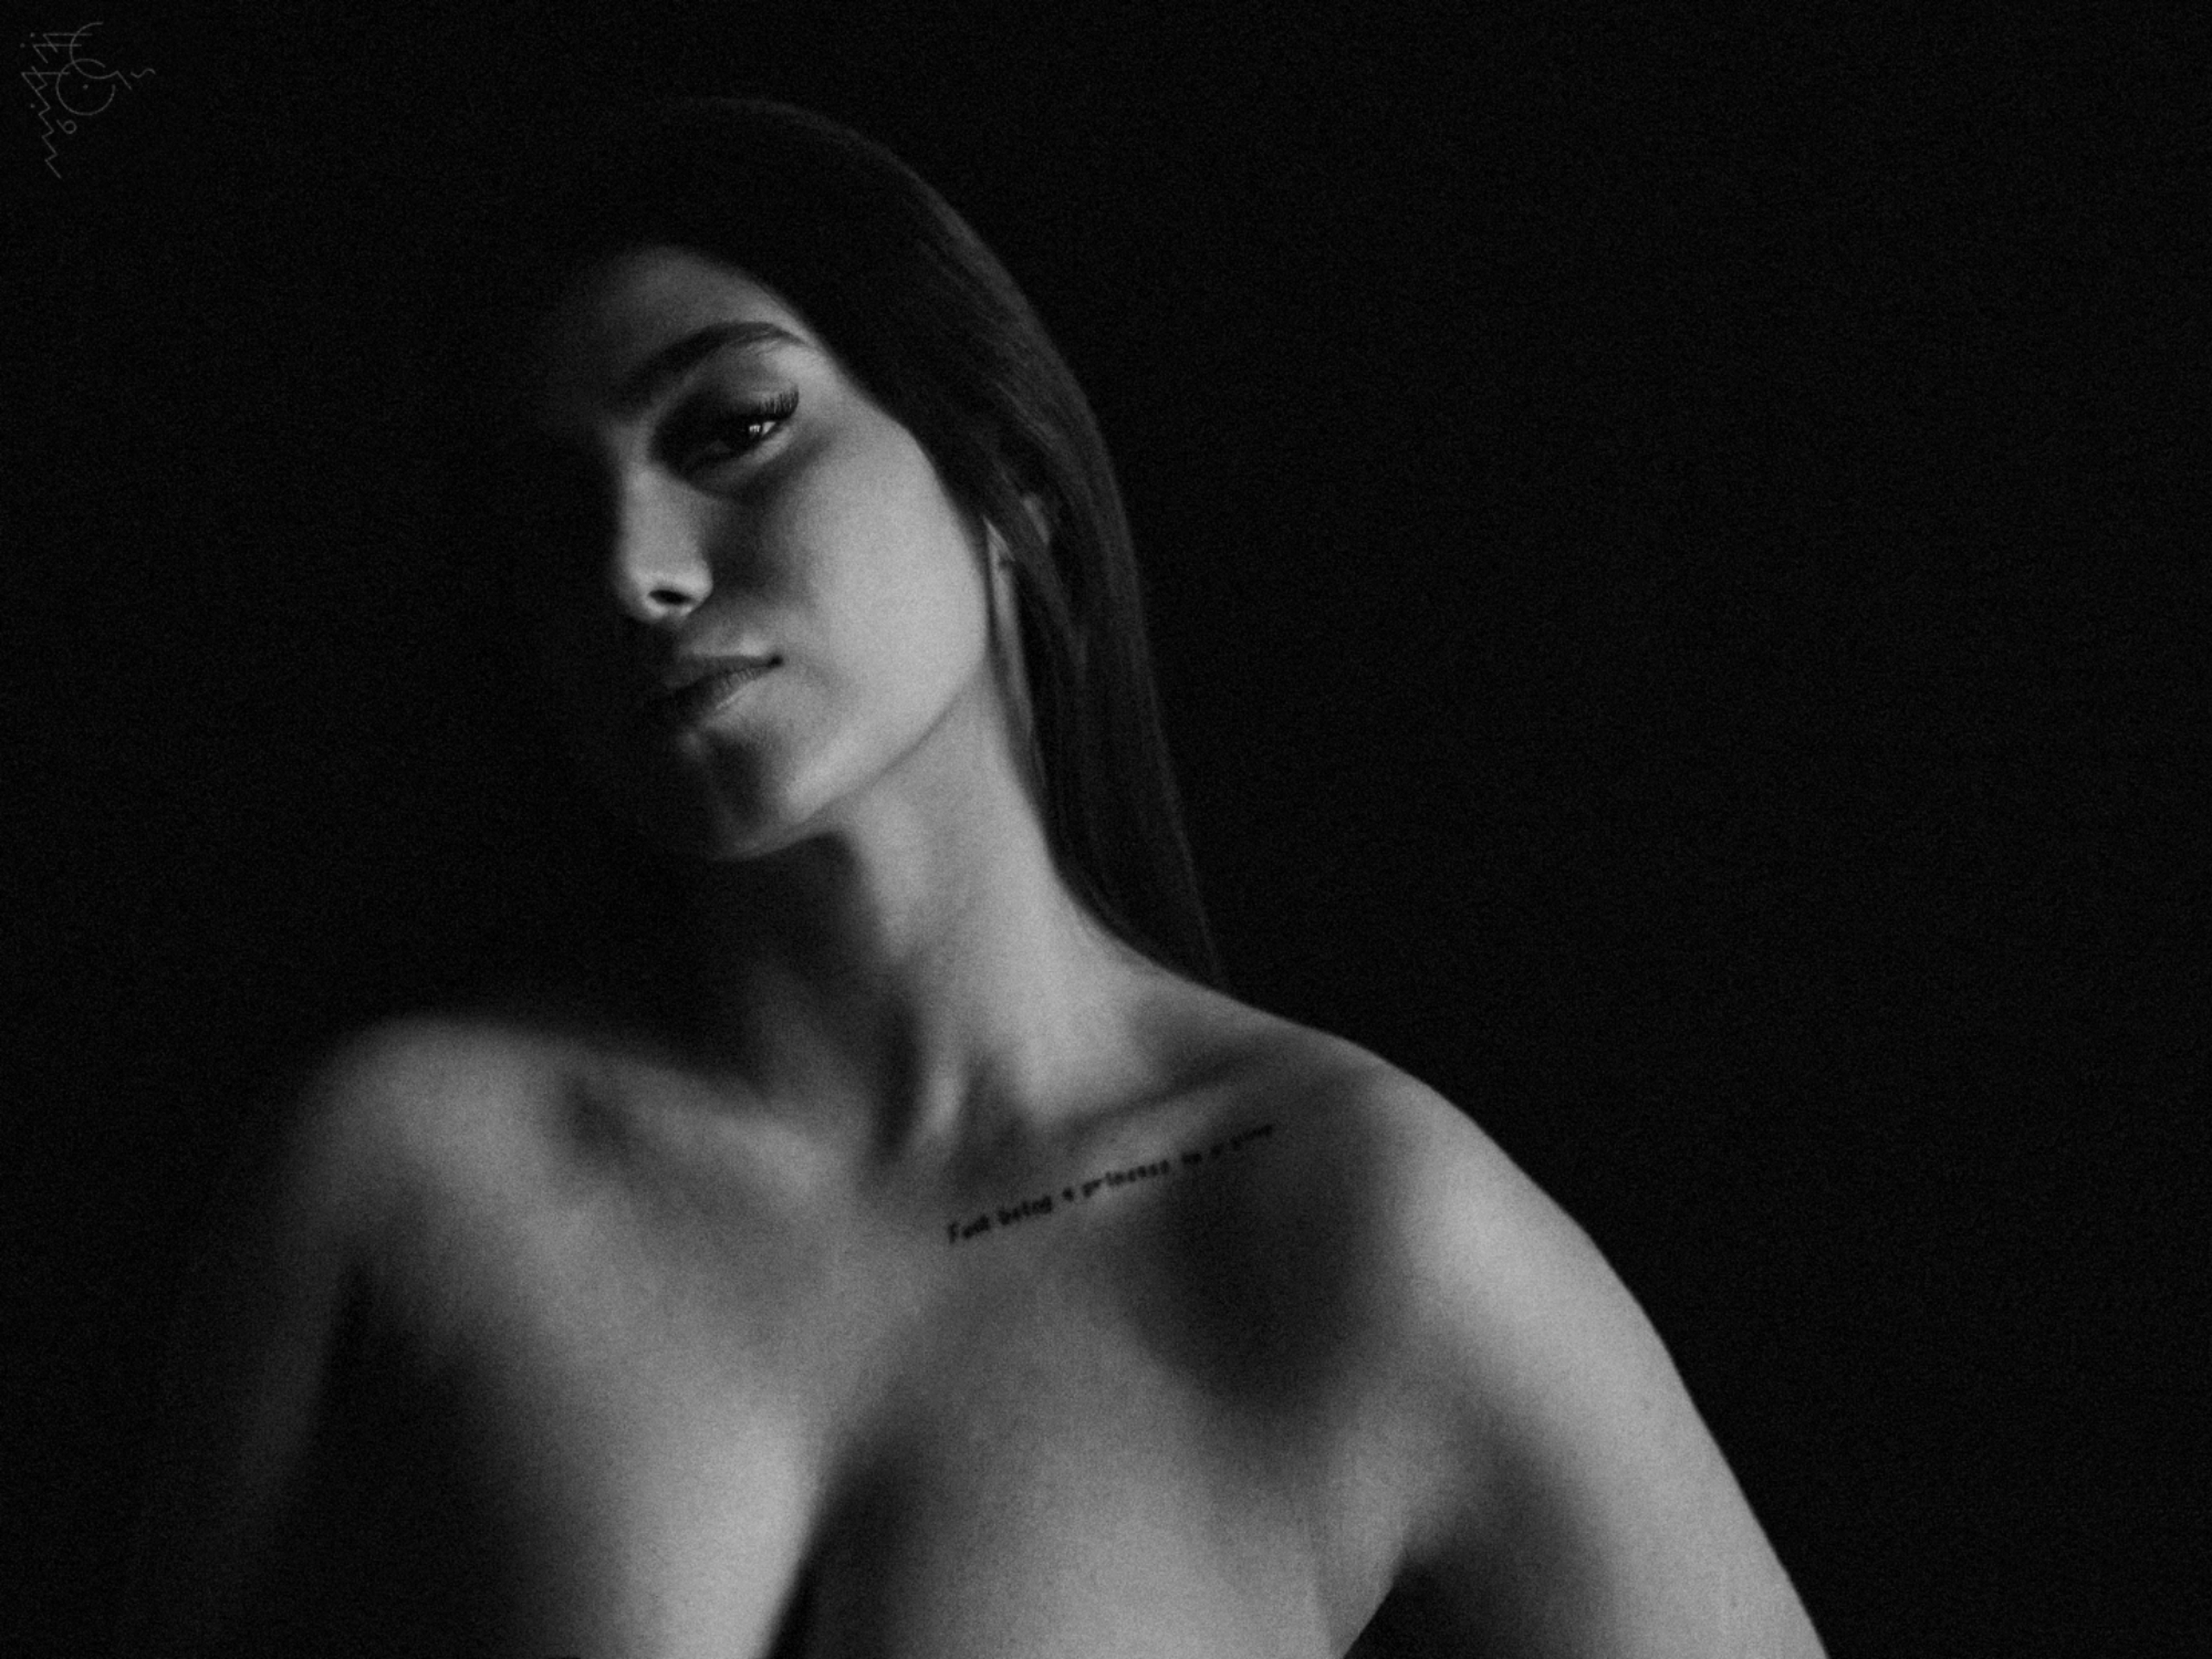
sobhan Babaei, Elnaz Zibadel, photoshoot, photograph, portrait, portraiture, portrait photography, people, modeling, femme, feminine, nude, lighting, half naked, sensual, sensuality, glamour, elegant, elegance, beauty, SobhanBabaei, photography, female model, 2021, lip, chin, eyebrow, shoulder, eyelash, neck, flash photography, jaw, gesture, style, black and white, black hair, chest, trunk, long hair, monochrome photography, close up, darkness, monochrome, Step cutting, art model, cap, fashion accessory, flesh, abdomen, fashion model, sun hat, hat, fedora, Barechested, photo shoot, model, jewellery